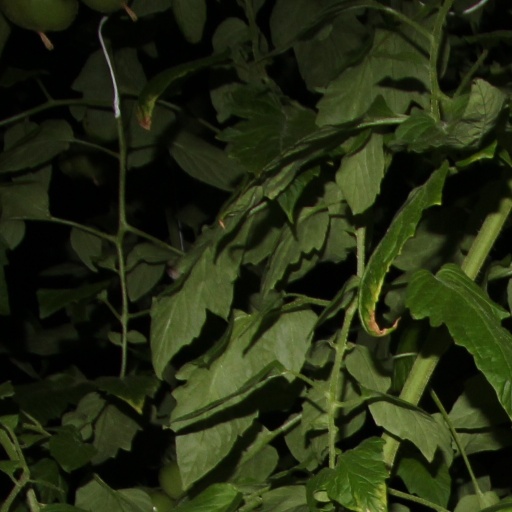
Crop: tomato